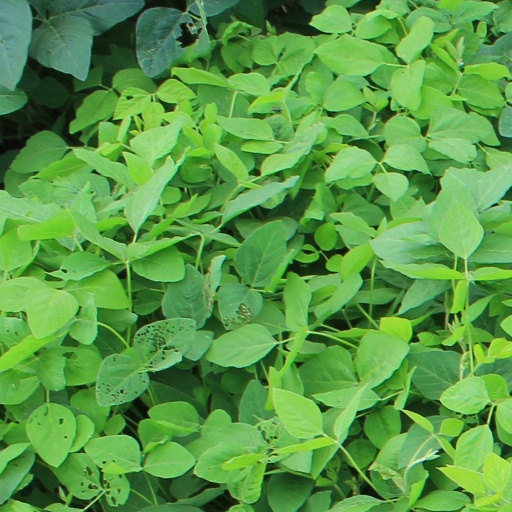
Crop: soybean